Niigata TERRSA

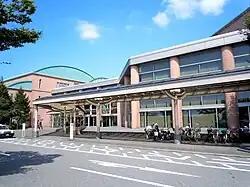

, officially the , is a 1,510-seat multi-purpose hall located in Niigata, Japan. It opened in 1994 and has hosted artists such as Whitesnake, Yngwie Malmsteen and Helloween.